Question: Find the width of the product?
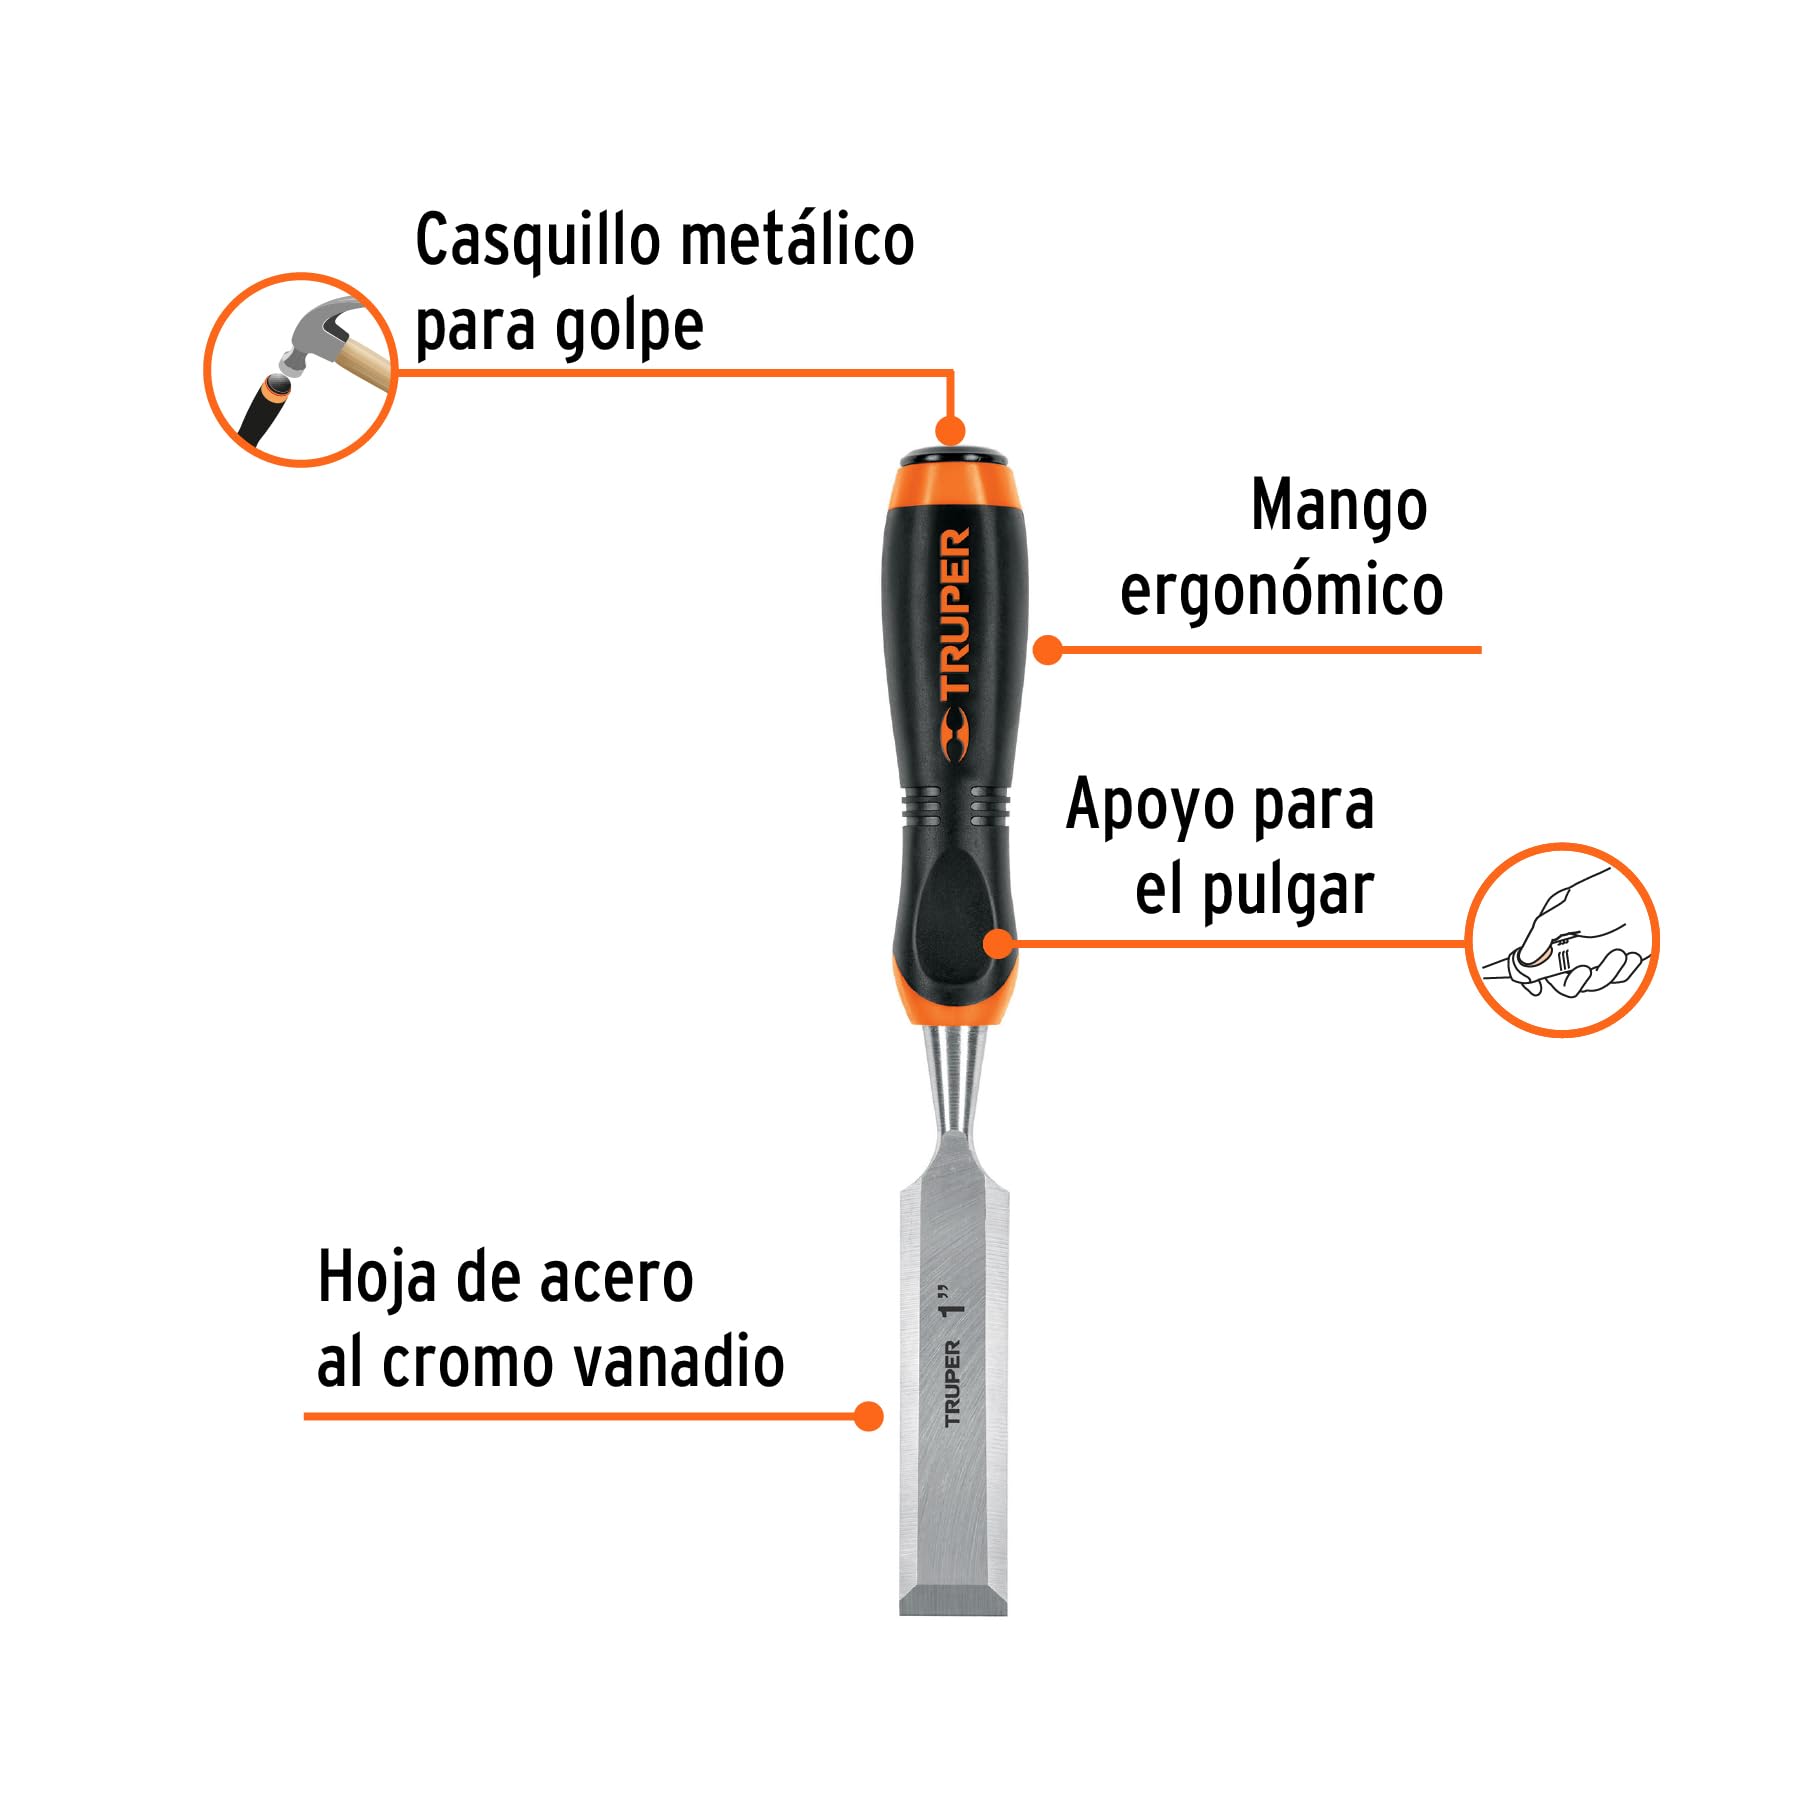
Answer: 1.0 inch